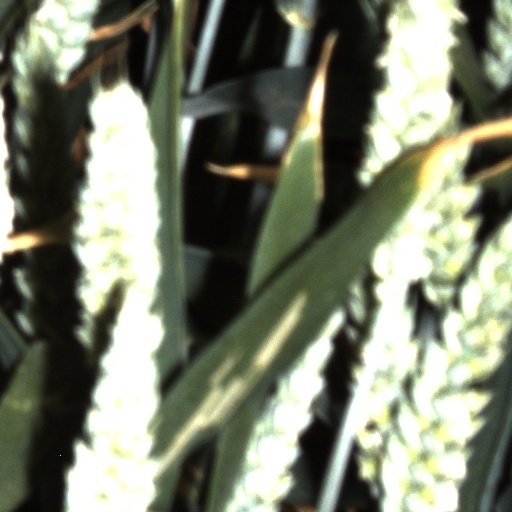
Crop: wheat